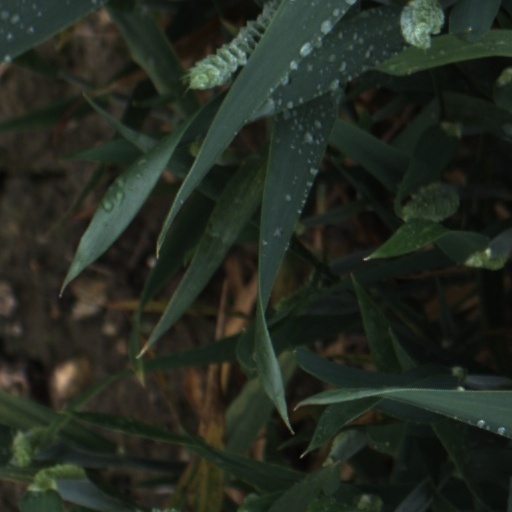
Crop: wheat